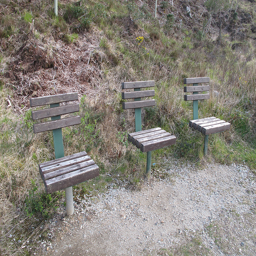
A group of three benches sitting on top of a hill.
three benches that are by some dead grass
The three chairs outside by the field are all empty.
Park benches split into seats at a grassy park.
three little  benches sitting next to a hill